Doggetts Cottage

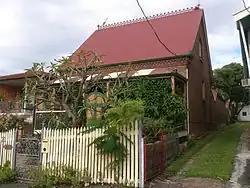

Doggetts Cottage is a heritage-listed cottage at 33 Arthur Street, Fortitude Valley, City of Brisbane, Queensland, Australia. It was built by Harry Doggett. It was added to the Queensland Heritage Register on 21 October 1992.